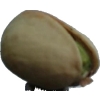
Label: pistachio